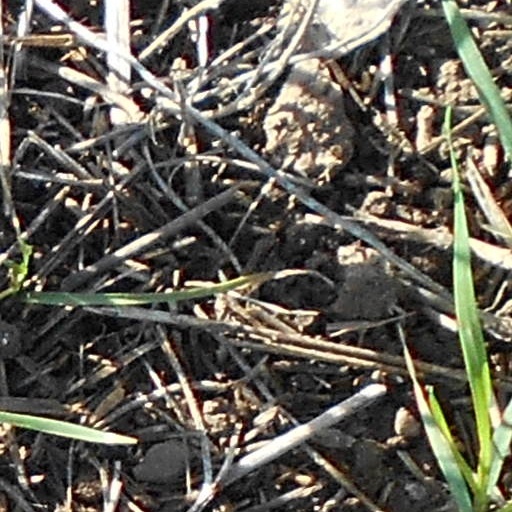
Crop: wheat